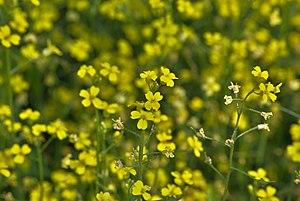
Bunias erucago